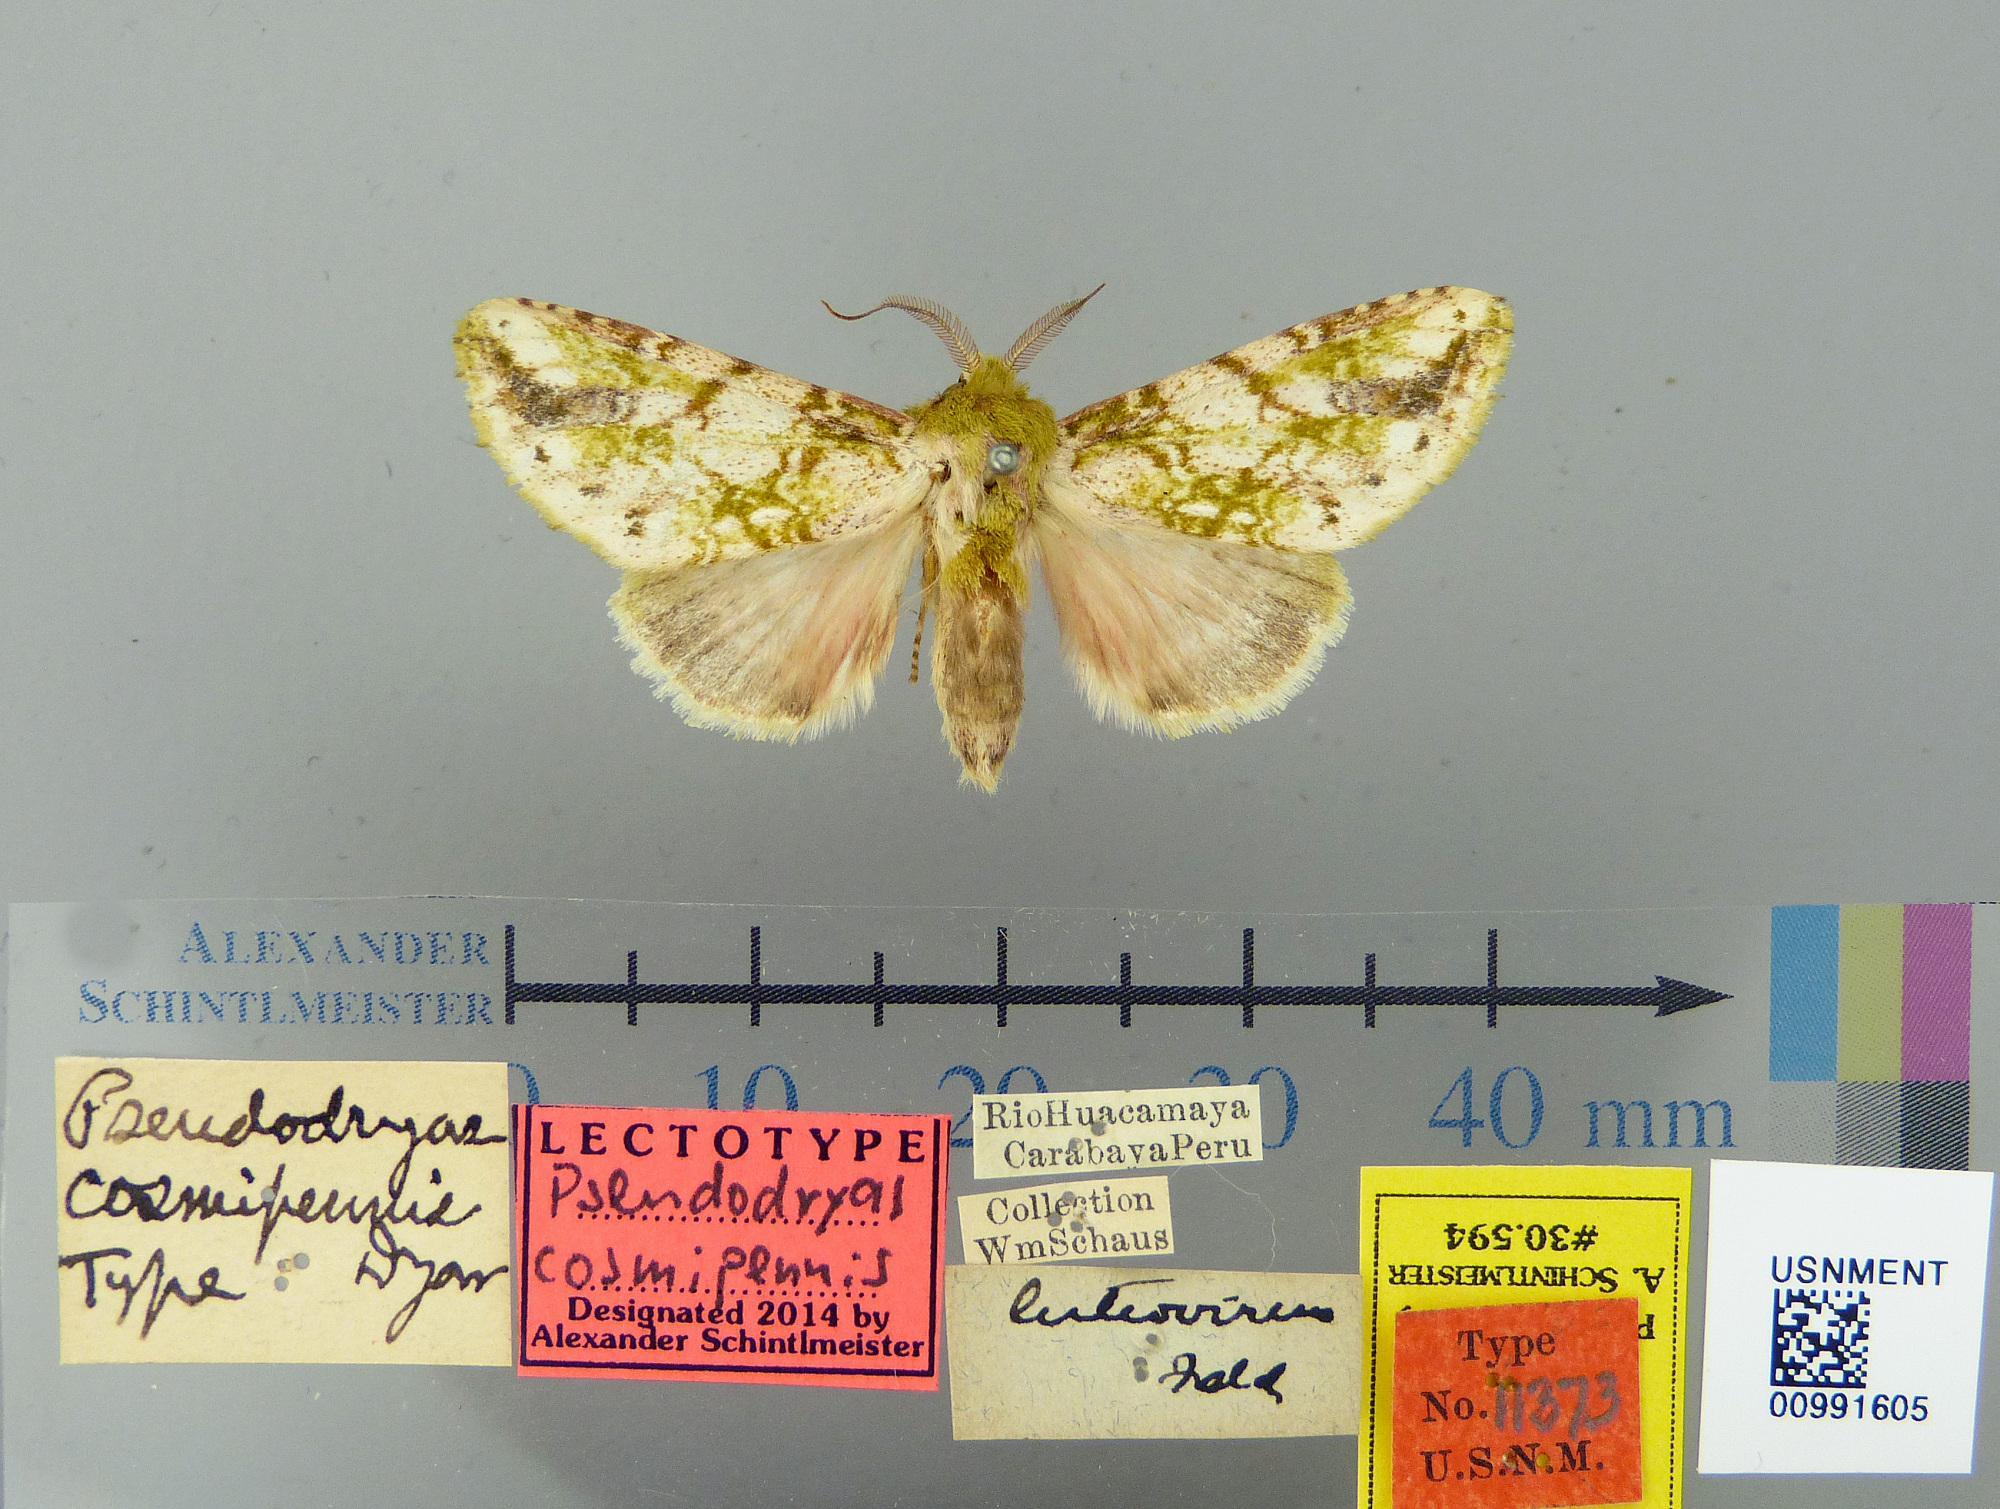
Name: Pseudodryas cosmipennis
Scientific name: Pseudodryas cosmipennis Dyar, 1908
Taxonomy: Animalia, Arthropoda, Insecta, Lepidoptera, Notodontidae
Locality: Rio Huacamayo; Carabaya, Cusco, Peru